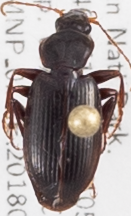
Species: Calathus advena
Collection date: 2018-08-06
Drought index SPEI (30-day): -0.23
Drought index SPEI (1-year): -1.082
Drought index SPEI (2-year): -0.46